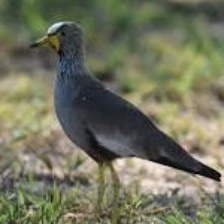
Species: WATTLED LAPWING
Scientific name: VANELLUS INDICUS